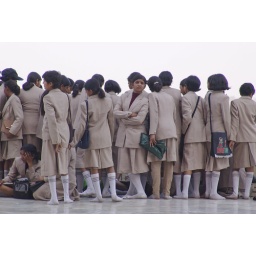
High school girls in white kneesocks